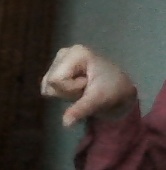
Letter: waw